The Soup Nazi

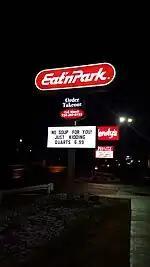
An Eat'n Park sign featuring the Soup Nazi's catchphrase as a joke in 2016.

Like Jackie Chiles, the Soup Nazi character (played by Thomas) has appeared in commercials after the end of the series.